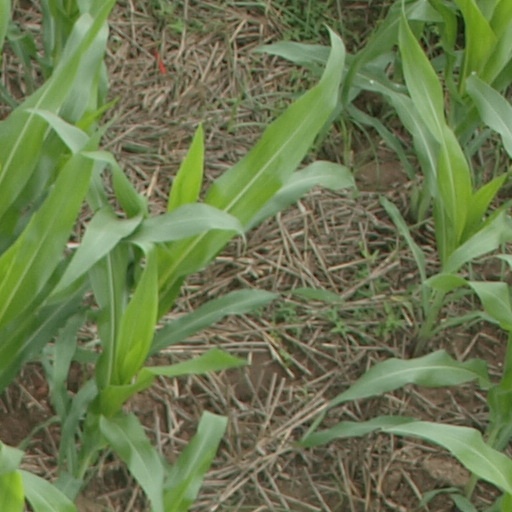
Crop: maize; corn